ASBM University

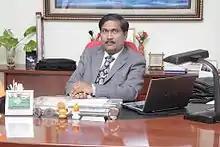
Prof. Biswajeet Pattanayak

Prof. Dr. Biswajeet Pattanayak is the founder director of ASBM University. He has Ph.D. and D.Litt. in organizational behaviour, D.Sc. in management science and is a Fellow of All India Management Association (AIMA), New Delhi. The institution is headed by Shri Ravindra Chamaria, who is the chairman, and Mr. G. Upadhyaya, who is the associate chairman.